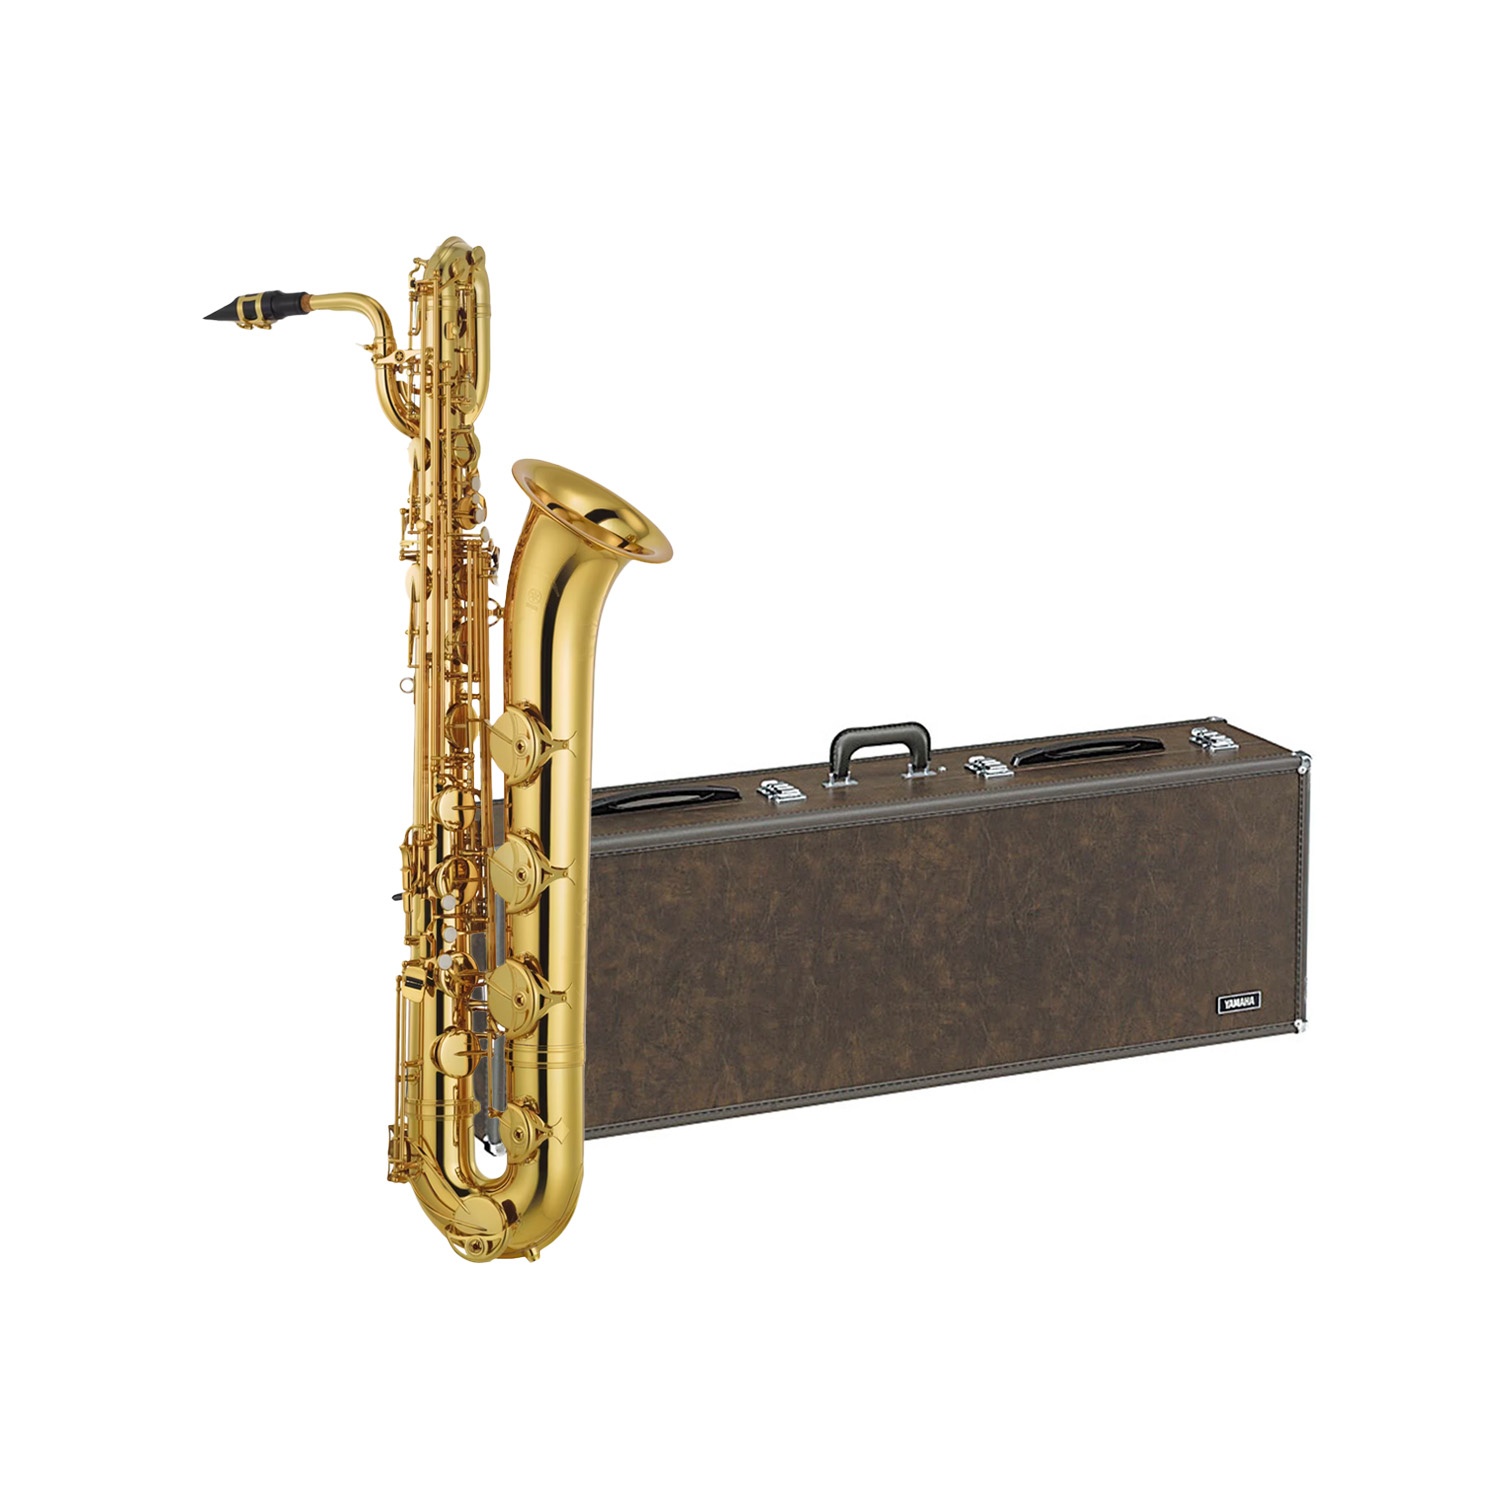
Yamaha YBS62II semi-professional Eb baritone saxophone outfit
Introducing the Yamaha YBS62II semi-professional Eb baritone saxophone outfit With a legacy spanning over four decades, the Yamaha 62 series professional saxophones have earned widespread admiration and respect among musicians. The YSB-62 embodies exceptional playability, drawing inspiration from the esteemed custom lineup. Crafted for professional applications, the instrument strikes an ideal balance between a high-quality look with the hand-engraved bell and beautiful gold lacquer or silver plated finish and a wide, excellent tonal range. Beautifully designed with a range of professional features Coming with a high F# key, the YBS62 offers a wide, full sound range. The two-piece bell helps to deliver a more consistent tone and a stable low-range pitch. The updated key layout, featuring lightweight keys and innovative support components, establishes a harmonious balance for a natural, stress-free hand positioning. Notable improvements extend to the front F, low A, octave key, palm keys, upper and lower table keys, and the enhanced low B-C# connection, ensuring seamless transitions and clear responses in the low range. The bell-ring supports the instrument to vibrate well when players blow into it and the two-point contact feature is adopted for enhanced projection and a free-blowing response. Other excellent features such as the tear-drop shaped F key, left-hand seesaw key and specialised key posts help to contribute to the excellent playability. The design also features a lightweight floor peg receiver, offering great improvements to weight distribution and handling. What’s in the outfit? BSC-62III case with wheels 5C mouthpiece Mouthpiece cap Ligature Cork grease Polishing cloth The Yamaha baritone saxophone Yamaha YBS480 Student Eb baritone saxophone outfit Yamaha YBS62II Semi-professional Eb baritone saxophone outfit Claim your FREE 5 years extended warranty You can now extend your warranty on your new* Yamaha woodwind or brass instrument from 2 years to 5 years, absolutely free! Yamaha instruments are made with exceptional craftsmanship and are an investment in your musical future. The 5 year extended warranty ensures your investment is protected for added peace of mind. For more information, or to register your instrument and claim your warranty, click the link below. CLICK HERE TO CLAIM YOUR FREE 5 YEARS EXTENDED WARRANTY *Terms and conditions apply. Follow the link for full details.
Brand: Yamaha
Category: Arts & Entertainment > Hobbies & Creative Arts > Musical Instruments > Woodwinds > Saxophones > Baritone Saxophones